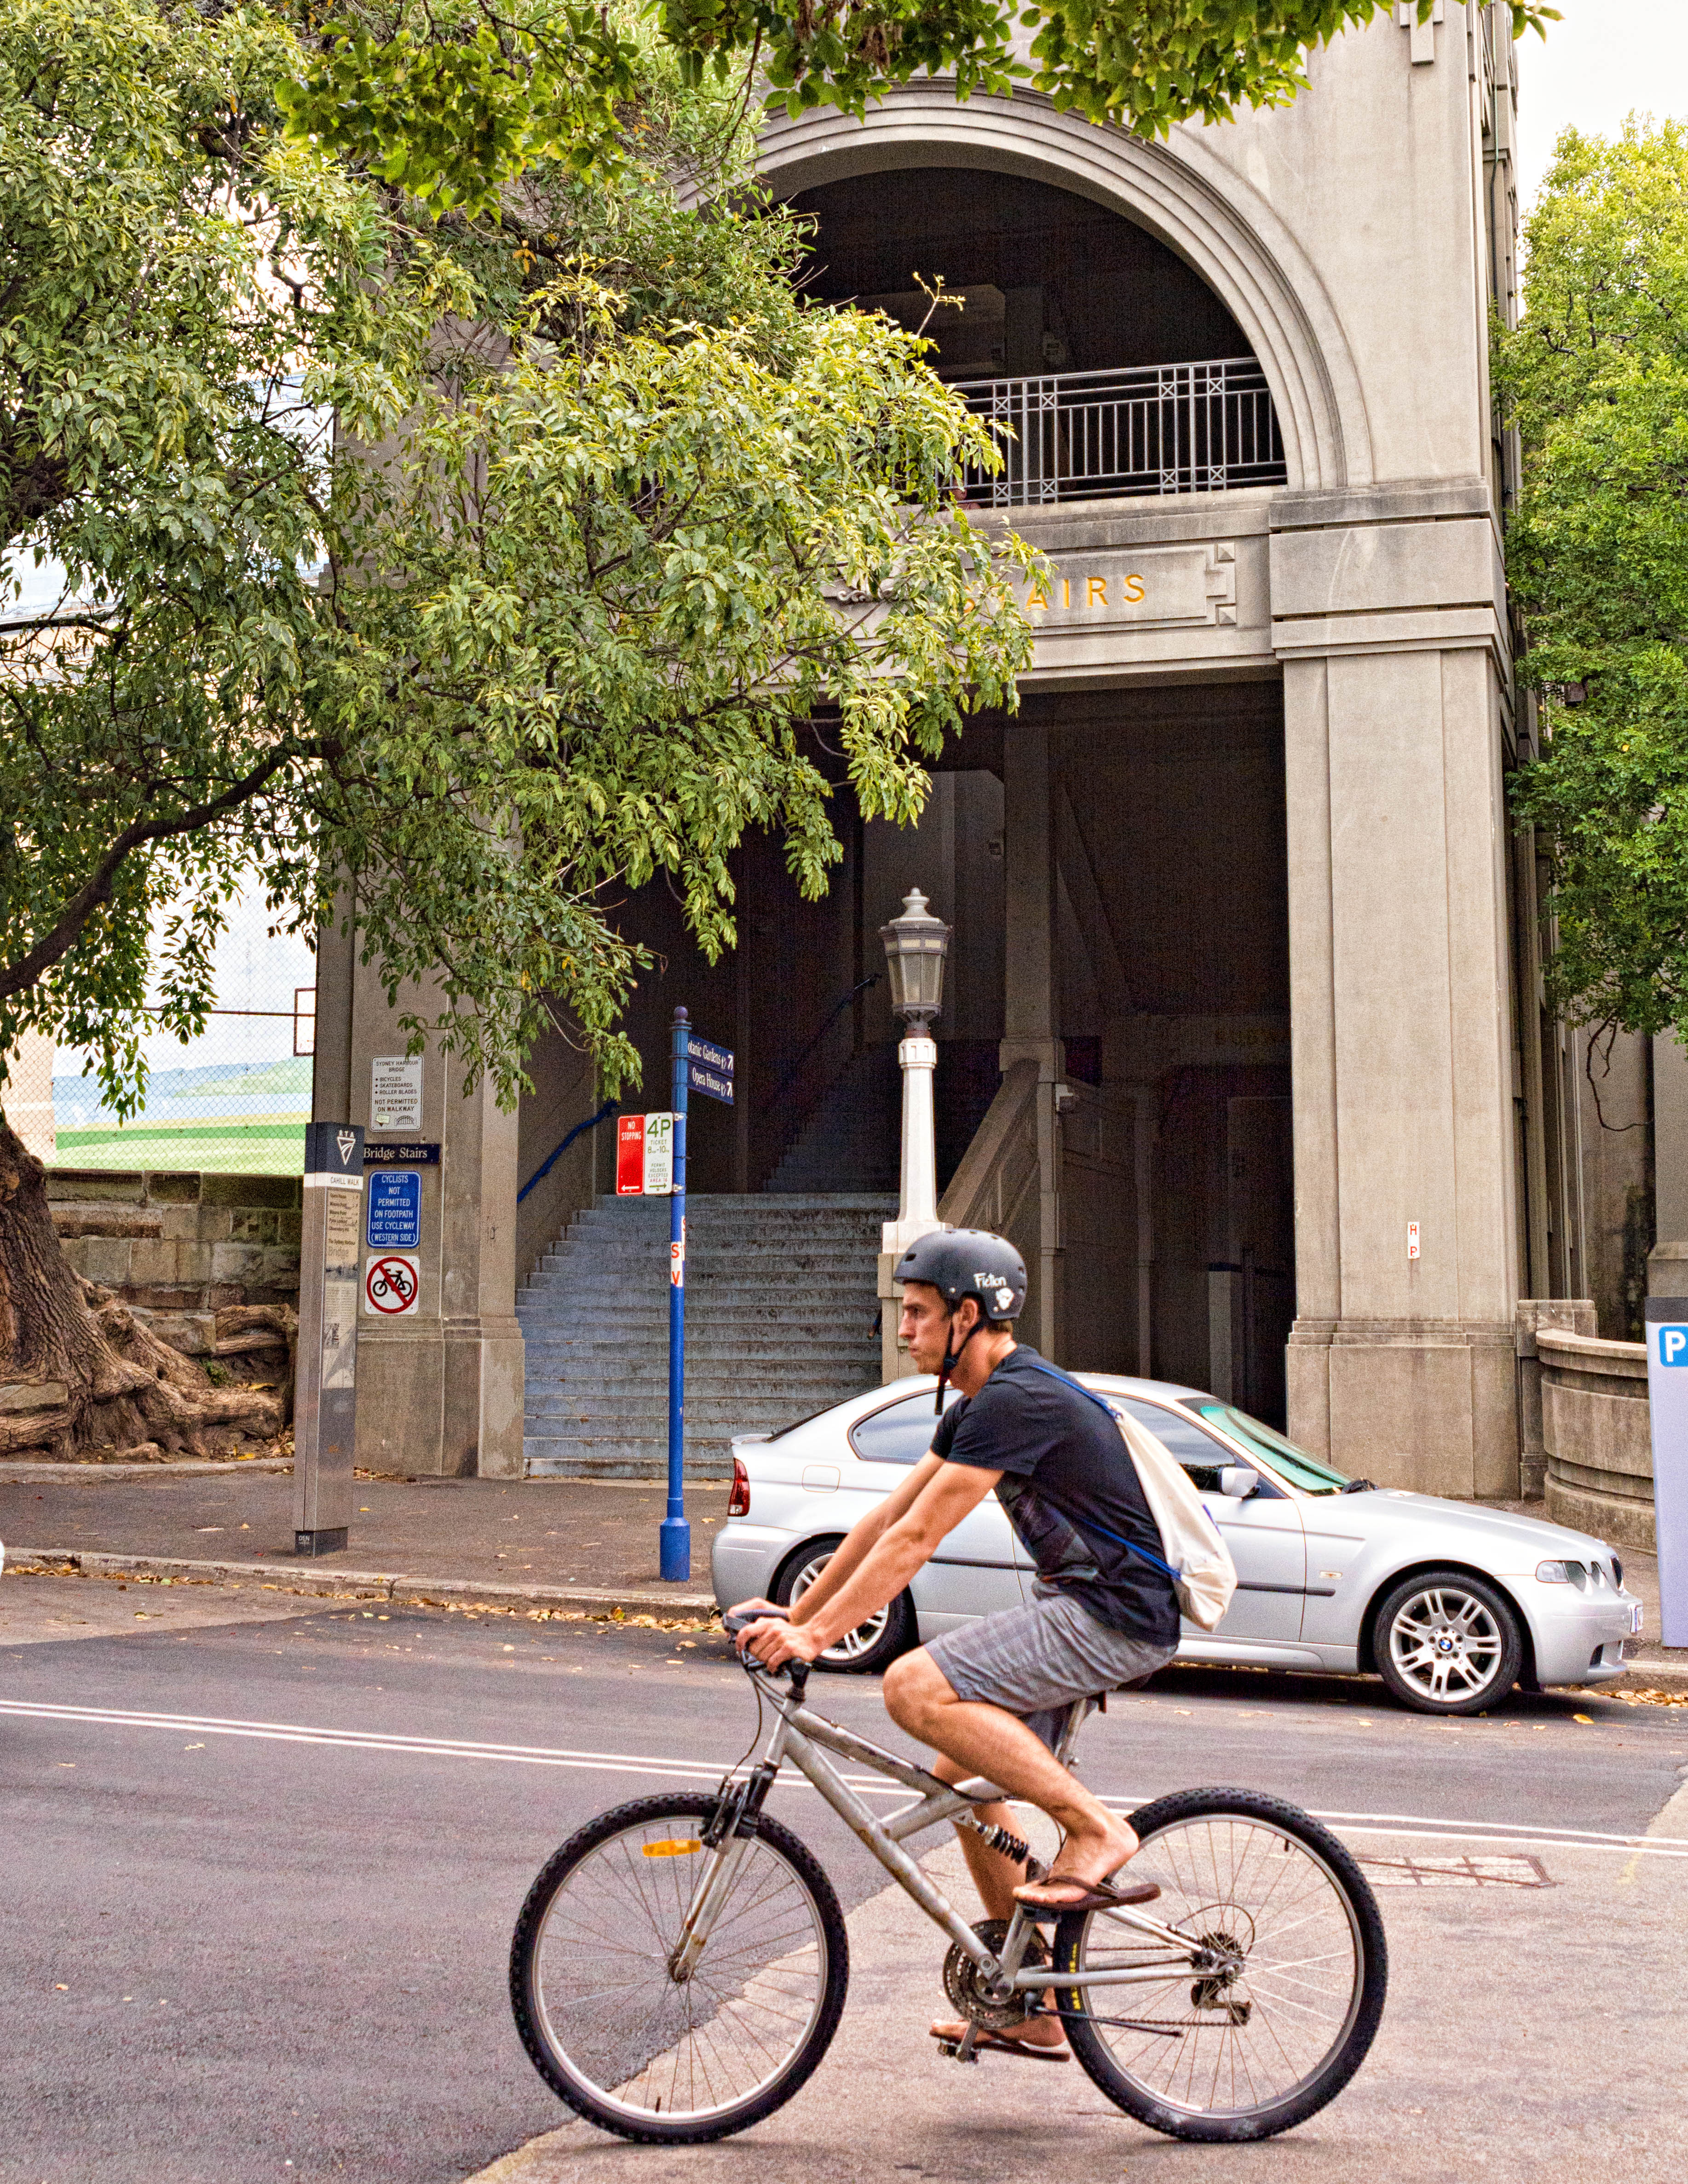
street, bicycle, bike, vehicle, sydney, nikon, lane, sports equipment, mountain bike, australia, nsw, cycling, sports, stairs, d7100, therockssydney, harbourbridgeentrance, cycle sport, bicycle motocross